Marcelo Birmajer

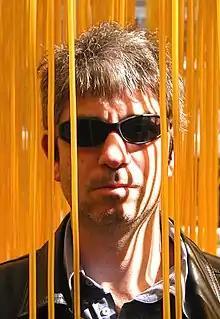
Marcelo Birmajer. Photo by EM-B

Marcelo Birmajer (born November 29, 1966, in Buenos Aires) is an Argentine Jewish author. He is the grandson of Romanian, Polish, Lithuanian and Syrian immigrants. He is best known for writing the screenplay of the 2004 film "El abrazo partido". Birmajer's work usually revolves around the Porteño neighbourhood of Once and its colorful inhabitants. Most stories feature Jewish characters, and he frequently uses for them the names Javier, or Mordejai/Mordechai depending on the character's level of religious observance. He also addresses Jewish issues such as synagogue attendance, Bar Mitzvahs, and the ever present alternative to immigrate to Israel.